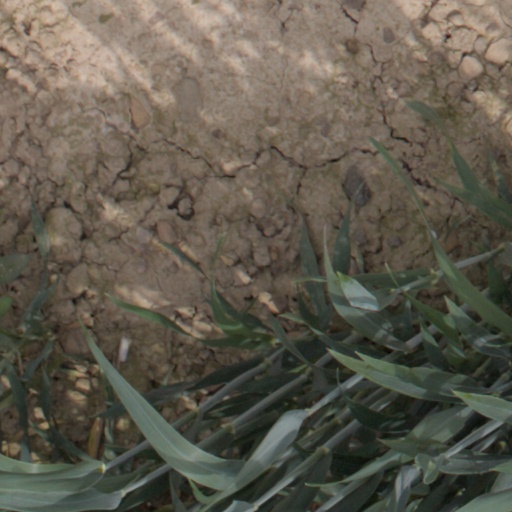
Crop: wheat